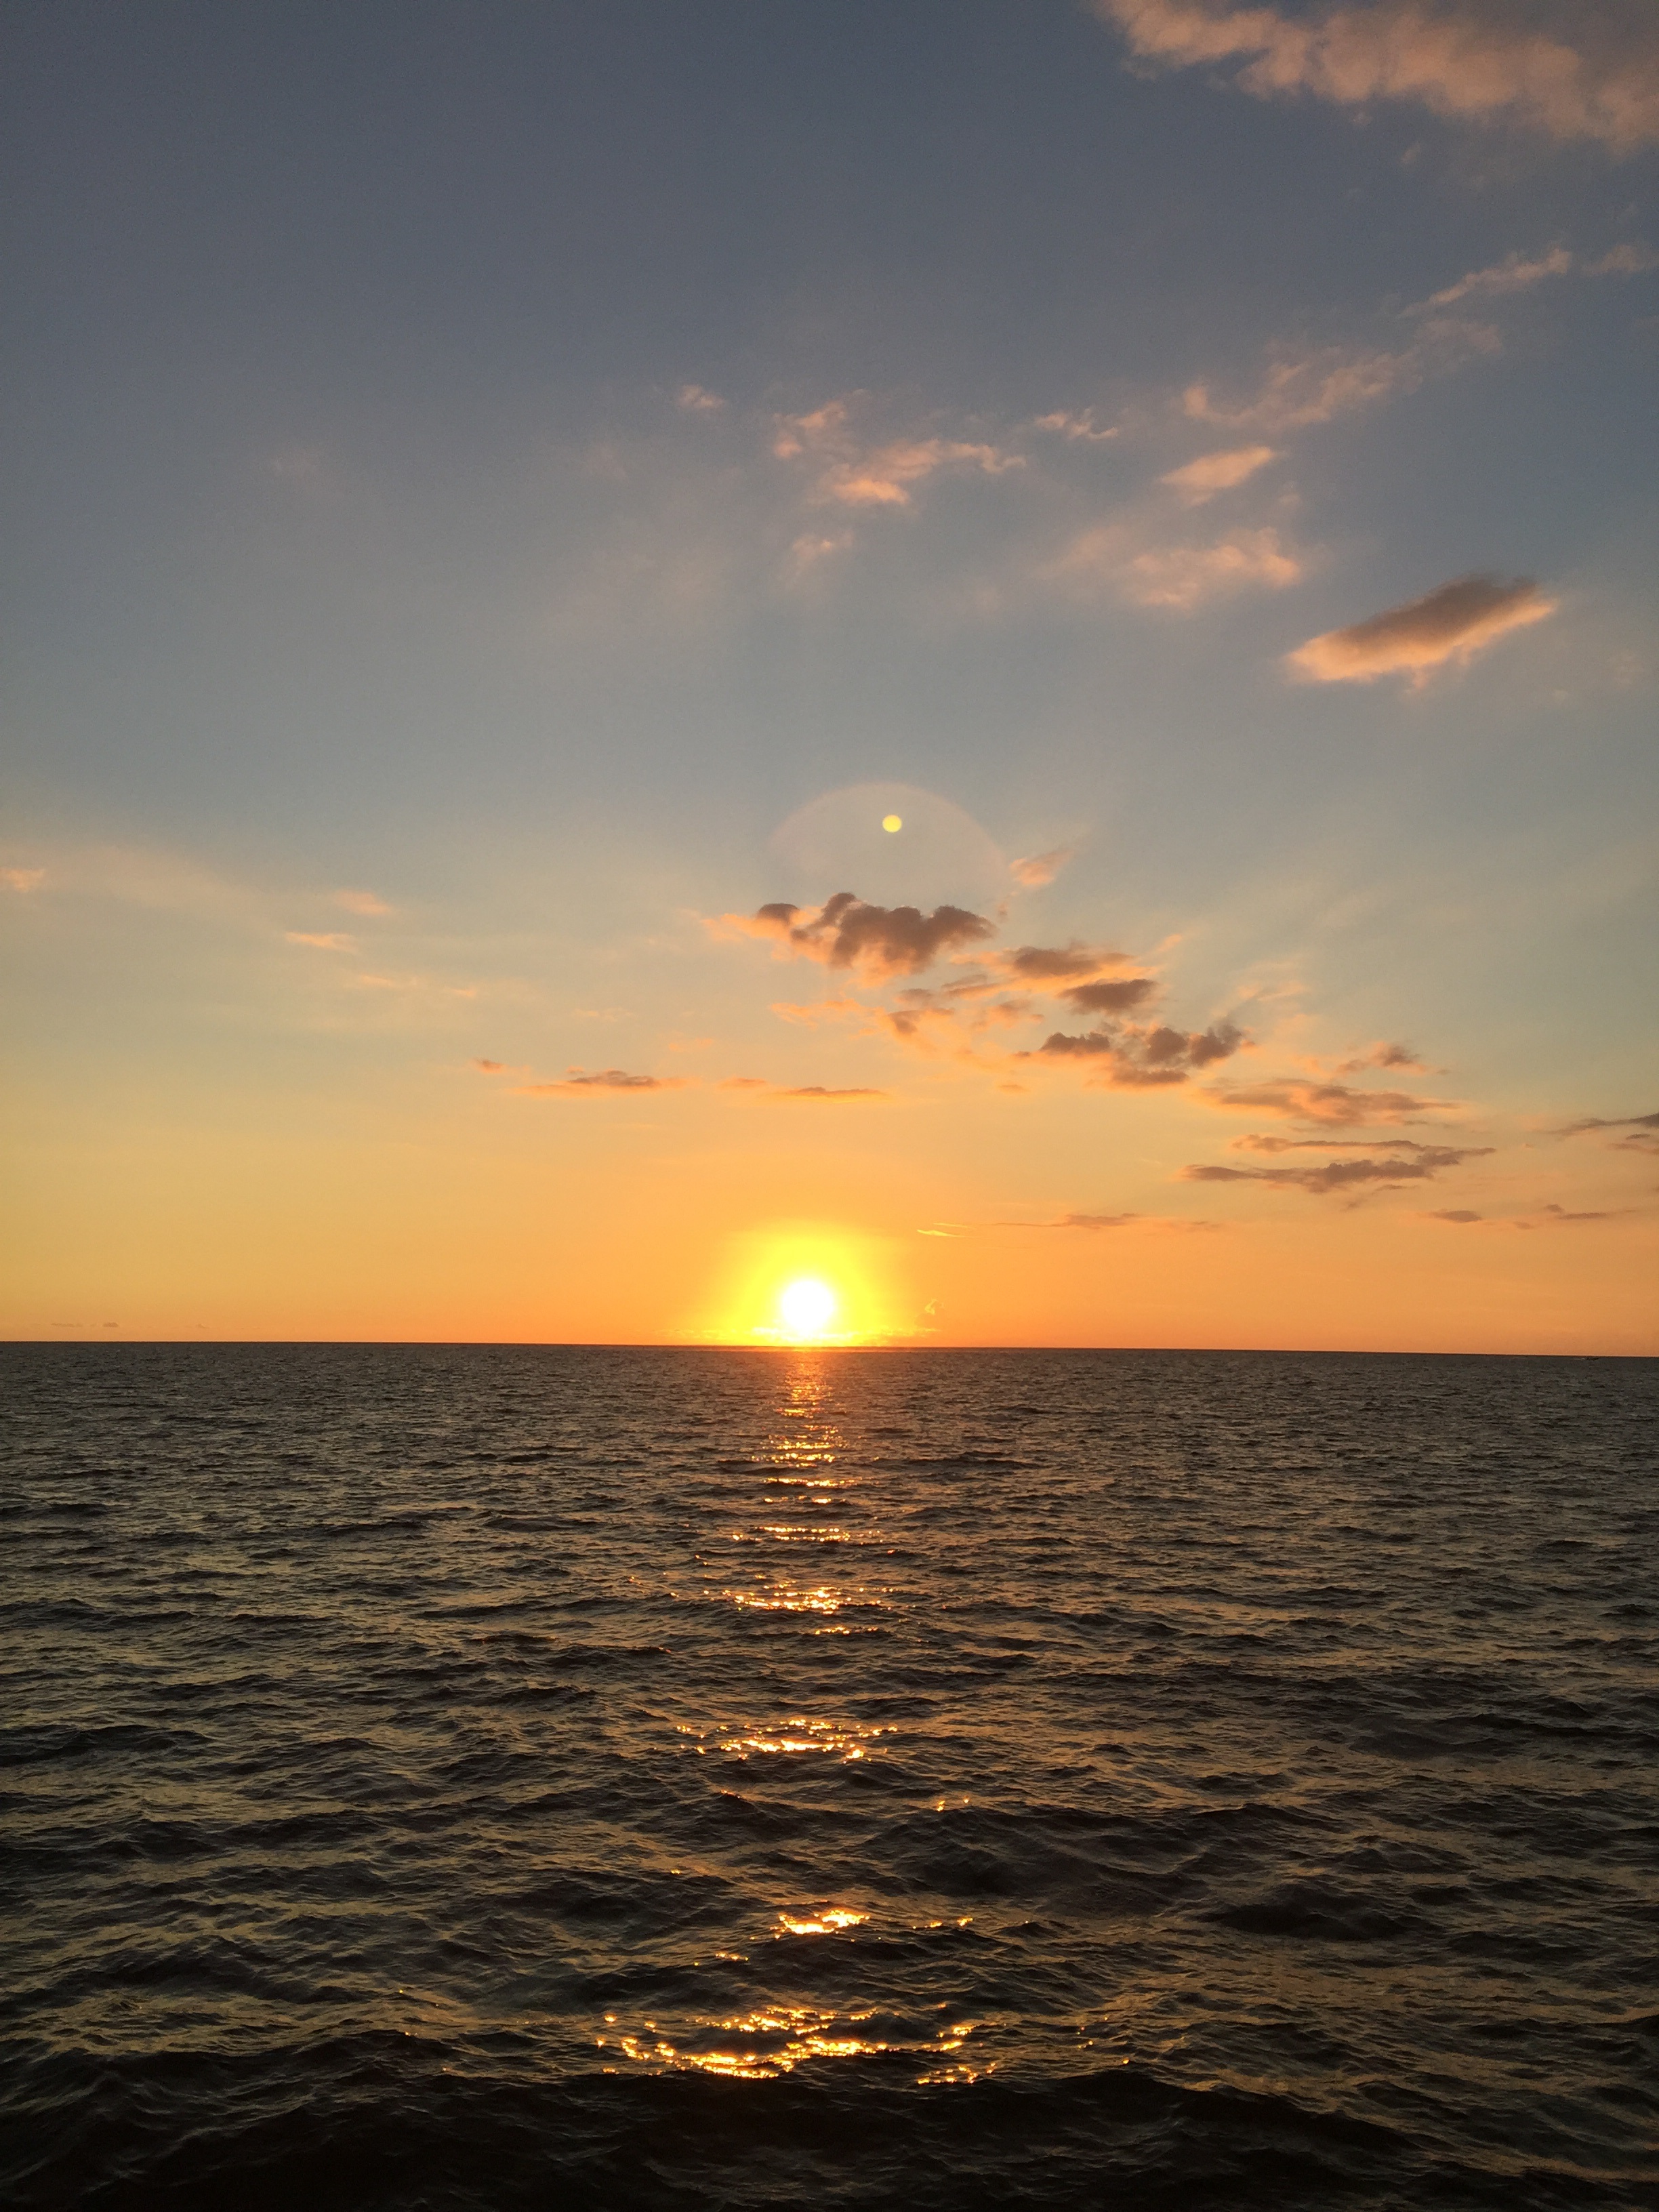
beach, sea, coast, ocean, horizon, cloud, sky, sun, sunrise, sunset, sunlight, wave, dawn, dusk, evening, afterglow, wind wave